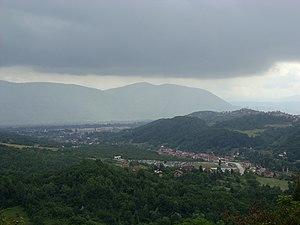
Miljevići est un village de Bosnie-Herzégovine. Il est situé sur le territoire de la Ville d'Istočno Sarajevo, dans la municipalité d'Istočno Novo Sarajevo et dans la République serbe de Bosnie. Selon les premiers résultats du recensement bosnien de 2013, il compte 1 309 habitants.